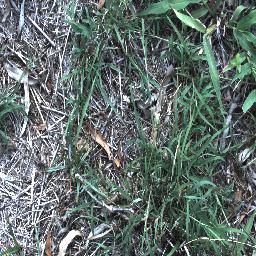
Label: negative